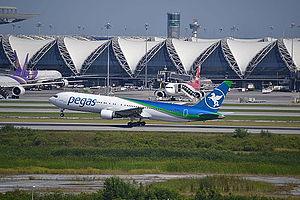
Pegas Fly, précédemment nommé Ikar, est une compagnie aérienne charter russe dont le siège est à Krasnoïarsk et basée à l'Aéroport international Iémélianovo. C'est une filiale de Nordwind Airlines.